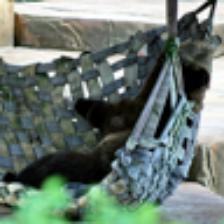
Label: NonHuman